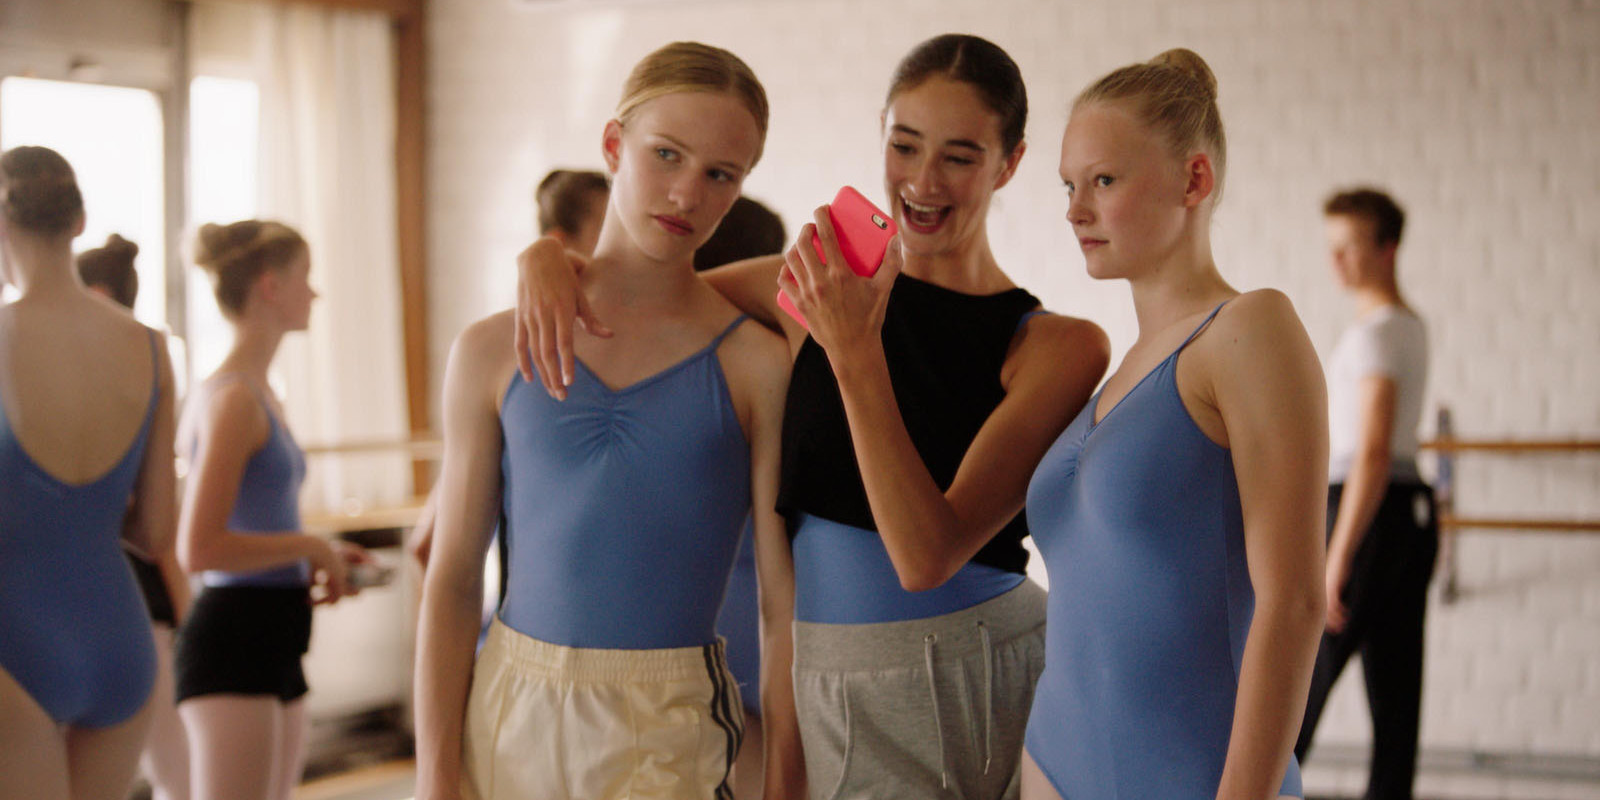
Gender: women